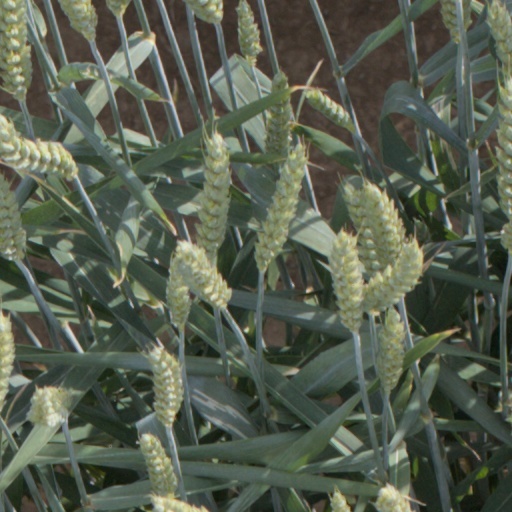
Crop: wheat